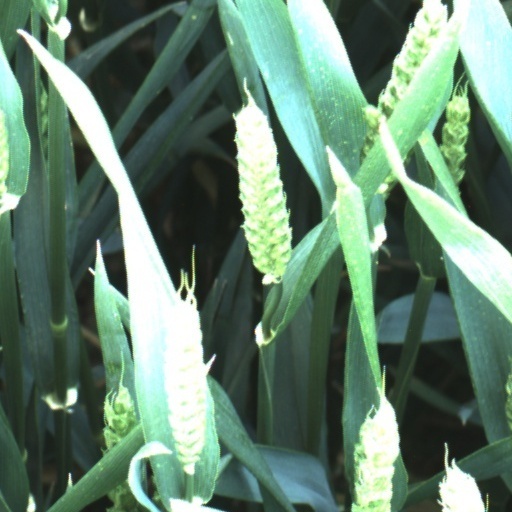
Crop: wheat